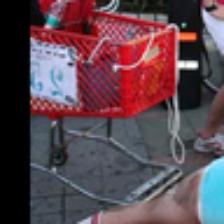
Label: NonHuman